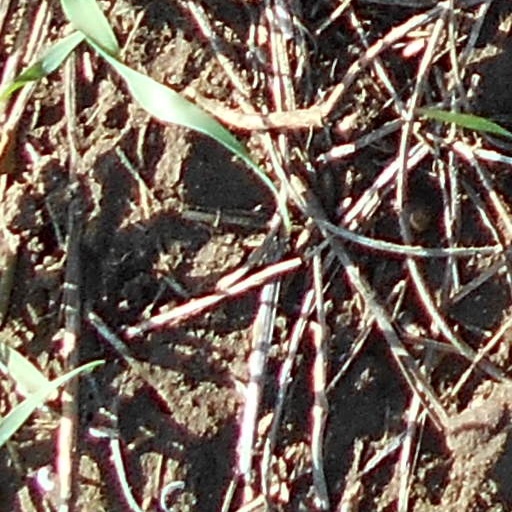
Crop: wheat